Kumada coupling

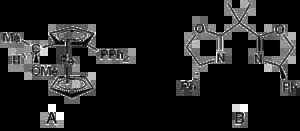
Chiral ligands for enantioselective Kumada couplings. A: [Methoxyalkyl(ferrocenyl)] monophosphine B: bis-oxazoline

Asymmetric Kumada couplings can be effected through the use of chiral ligands. Using planar chiral ferrocene ligands, enantiomeric excesses (ee) upward of 95% have been observed in aryl couplings. More recently, Gregory Fu and co-workers have demonstrated enantioconvergent couplings of α-bromoketones using catalysts based on bis-oxazoline ligands, wherein the chiral catalyst converts a racemic mixture of starting material to one enantiomer of product with up to 95% ee. The latter reaction is also significant for involving a traditionally inaccessible alkyl halide coupling.